1998 African Cup of Nations

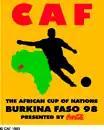
African Cup of Nations 1998 official logo

The 1998 African Cup of Nations in Burkina Faso was the 21st edition of the Africa Cup of Nations (ACN), the national football championship of Africa, administered by the Confederation of African Football (CAF). Just like in 1996, the field of sixteen teams was split into four groups of four. Egypt won its fourth ACN championship, beating South Africa in the final 2–0.